Sengoku Hidehisa

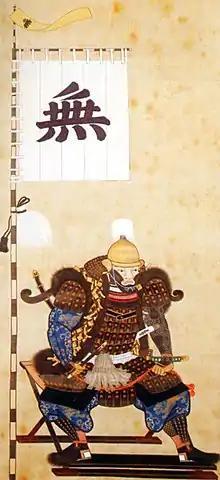
Portrait of Sengoku Hidehisa

, childhood name Gonbei (権兵衛) was a samurai warrior of the Sengoku period and the Edo period. He was the head of the Komoro Domain in Shinano Province.